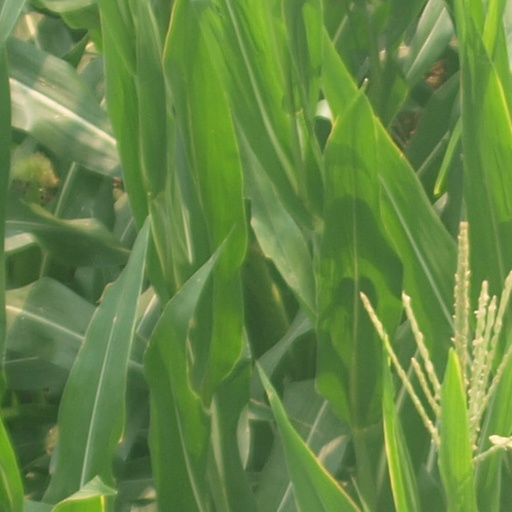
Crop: maize; corn